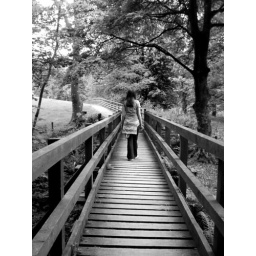
My sister walking along a bridge near Lake Vyrnwy